Donskoy Convent

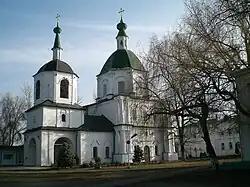
The katholikon

The Donskoy Starocherkassk Convent ― an Orthodox monastery in the stanitsa of Starocherkasskaya, Aksaysky District of Rostov Oblast, Russia. It was established in 1994 on the territory of the former Efremov Convent, which had been functioning from 1837 to 1927, when it was ravaged by Soviet regime.